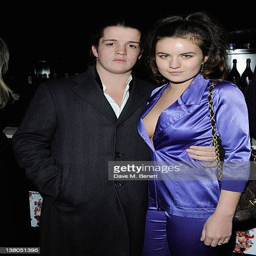
person attends the launch of new fashion magazine